Alex Epstein (American writer)

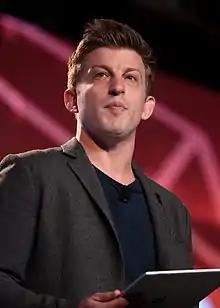
Epstein in 2018

Alexander Joseph Epstein is an American author who advocates for the positive benefits and use of fossil fuels. Epstein is the author of "The Moral Case for Fossil Fuels" (2014) and "Fossil Future" (2022).